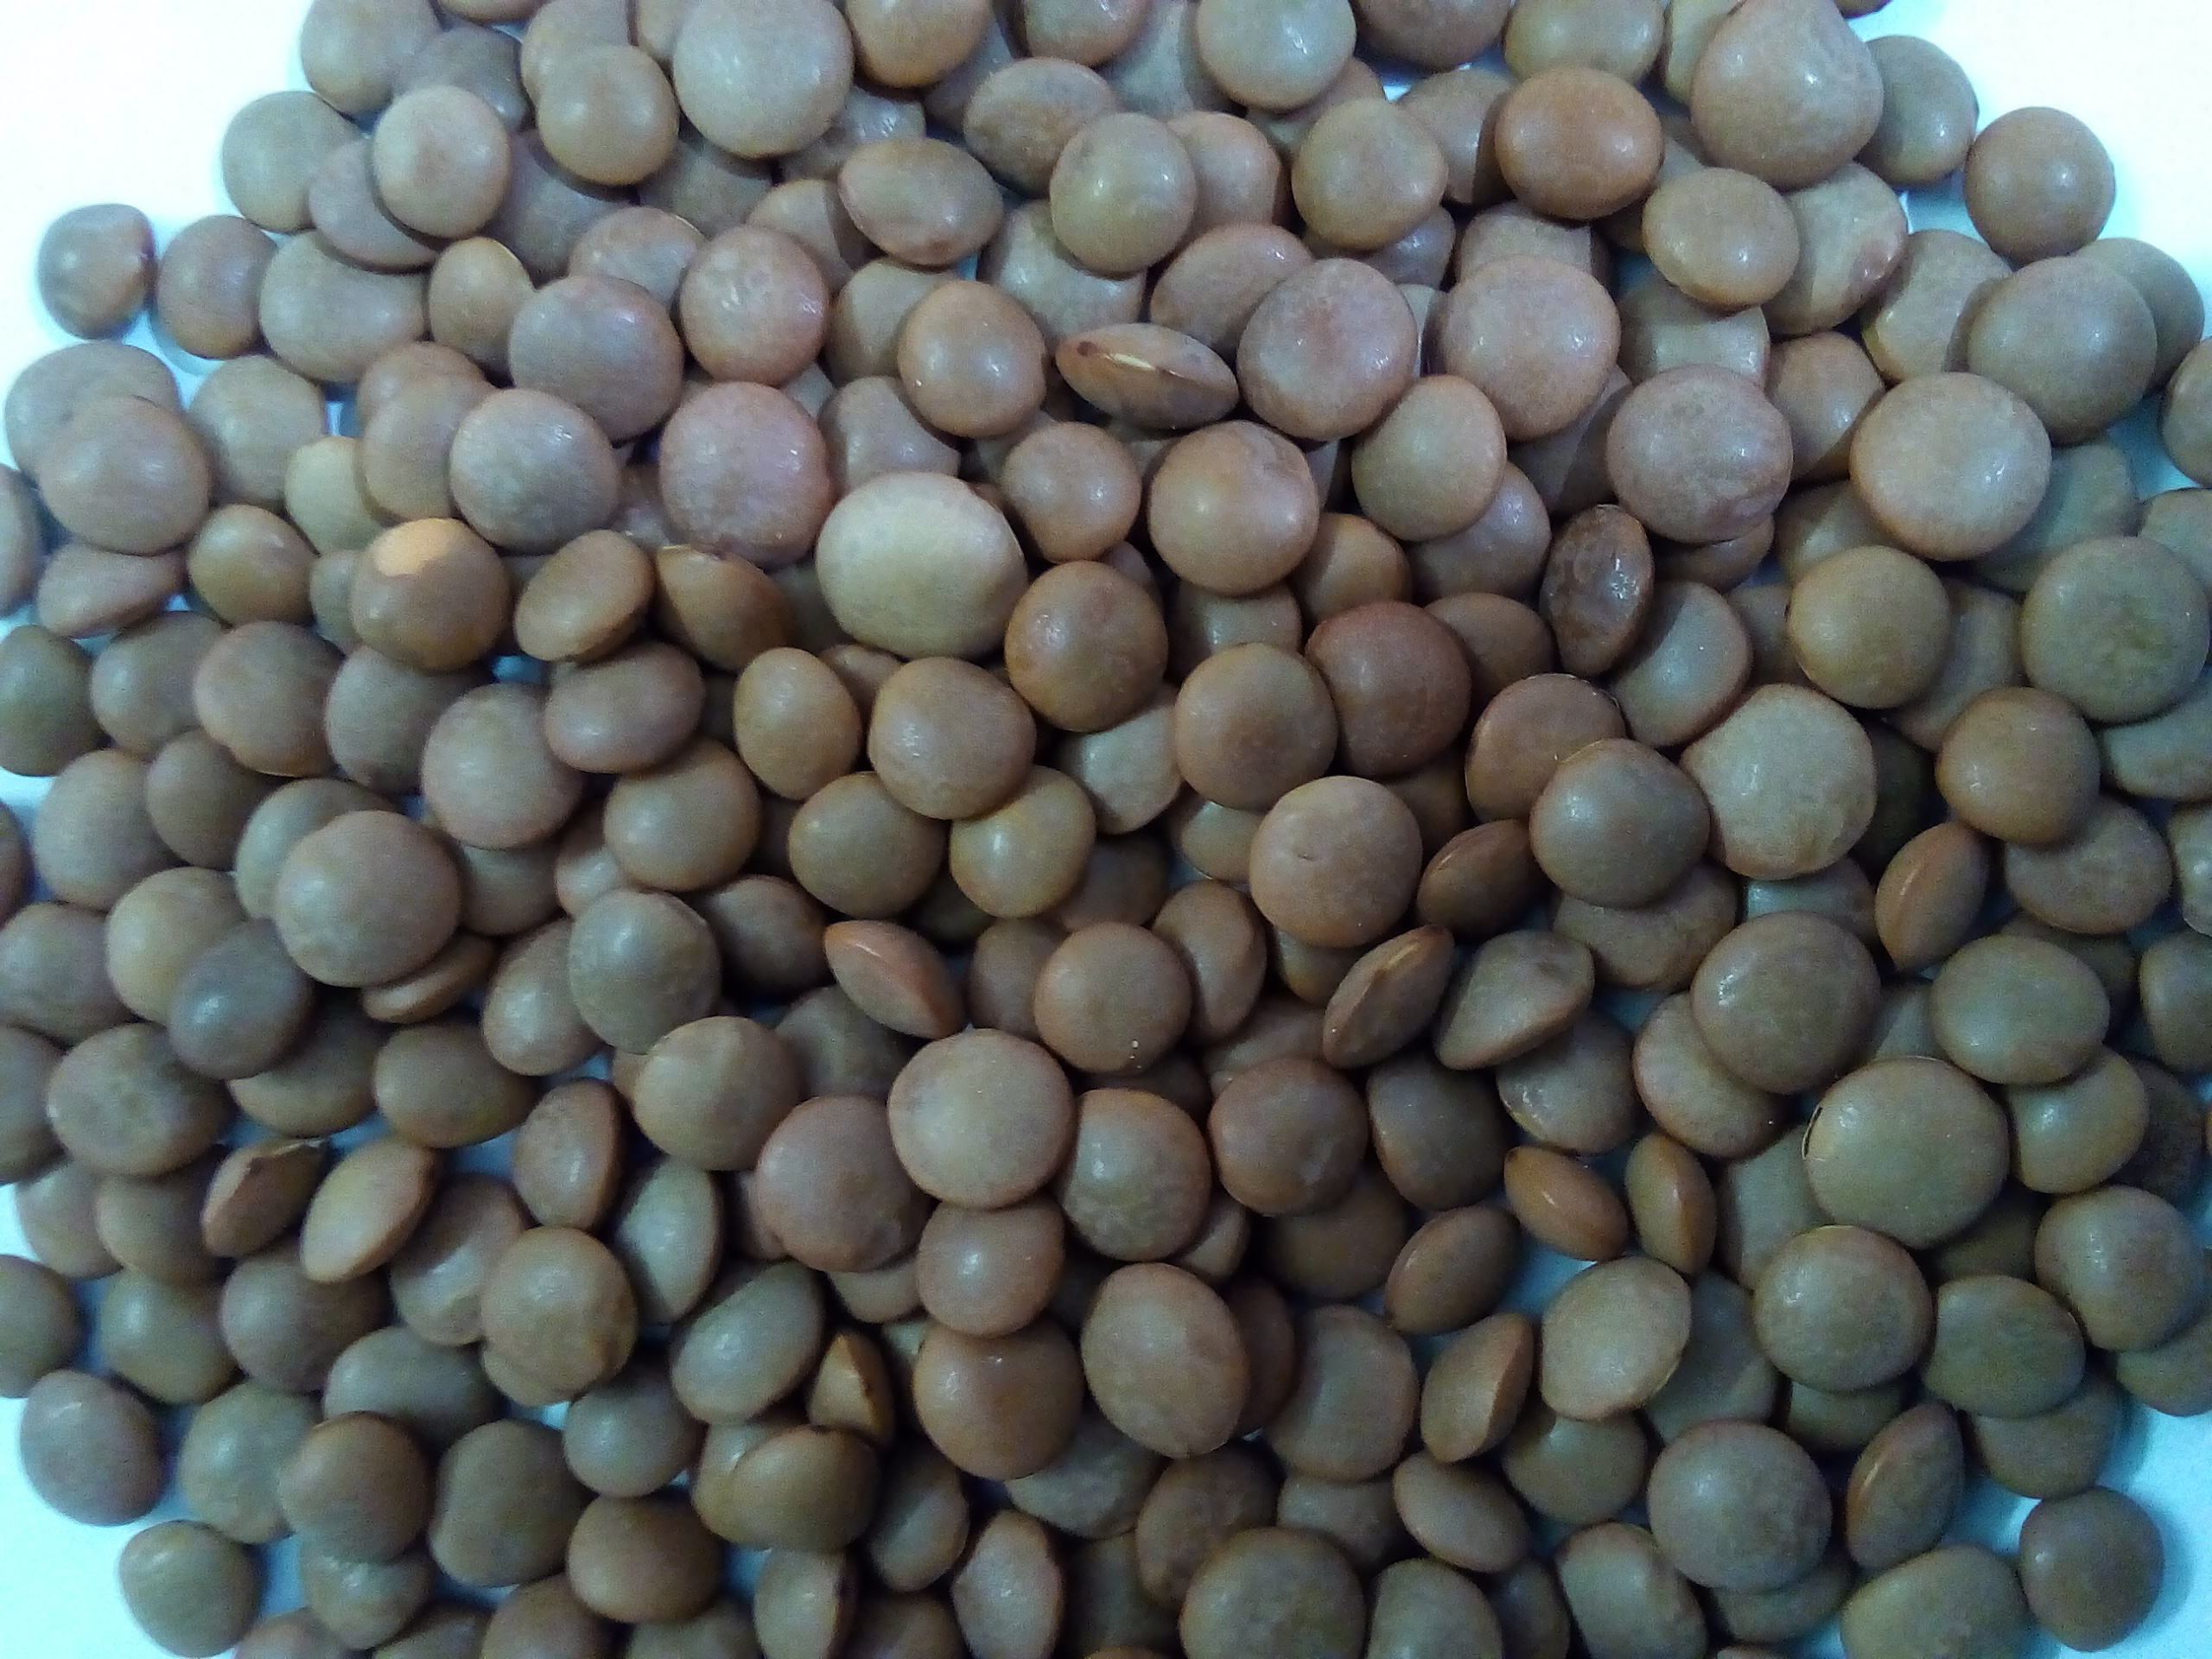
Rice seed variety: Unknown